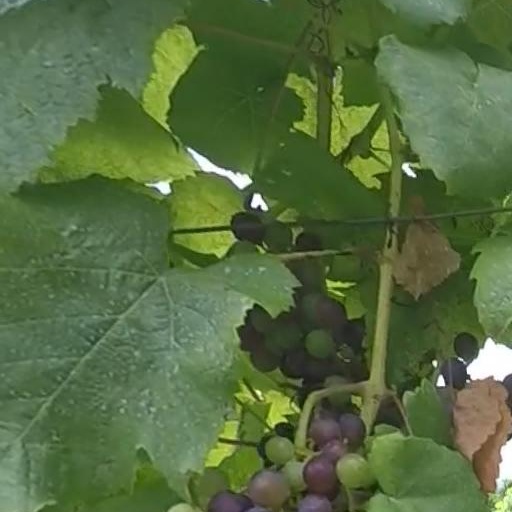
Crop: grape